Troost Avenue

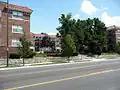
Troost Avenue in 2015

Troost Avenue is one of the major streets in Kansas City, Missouri and the Kansas City metropolitan area. Its northern terminus is at 4th Street and its southern terminus Bannister Road, totaling . It is named after Kansas City's first resident physician, Benoist Troost.